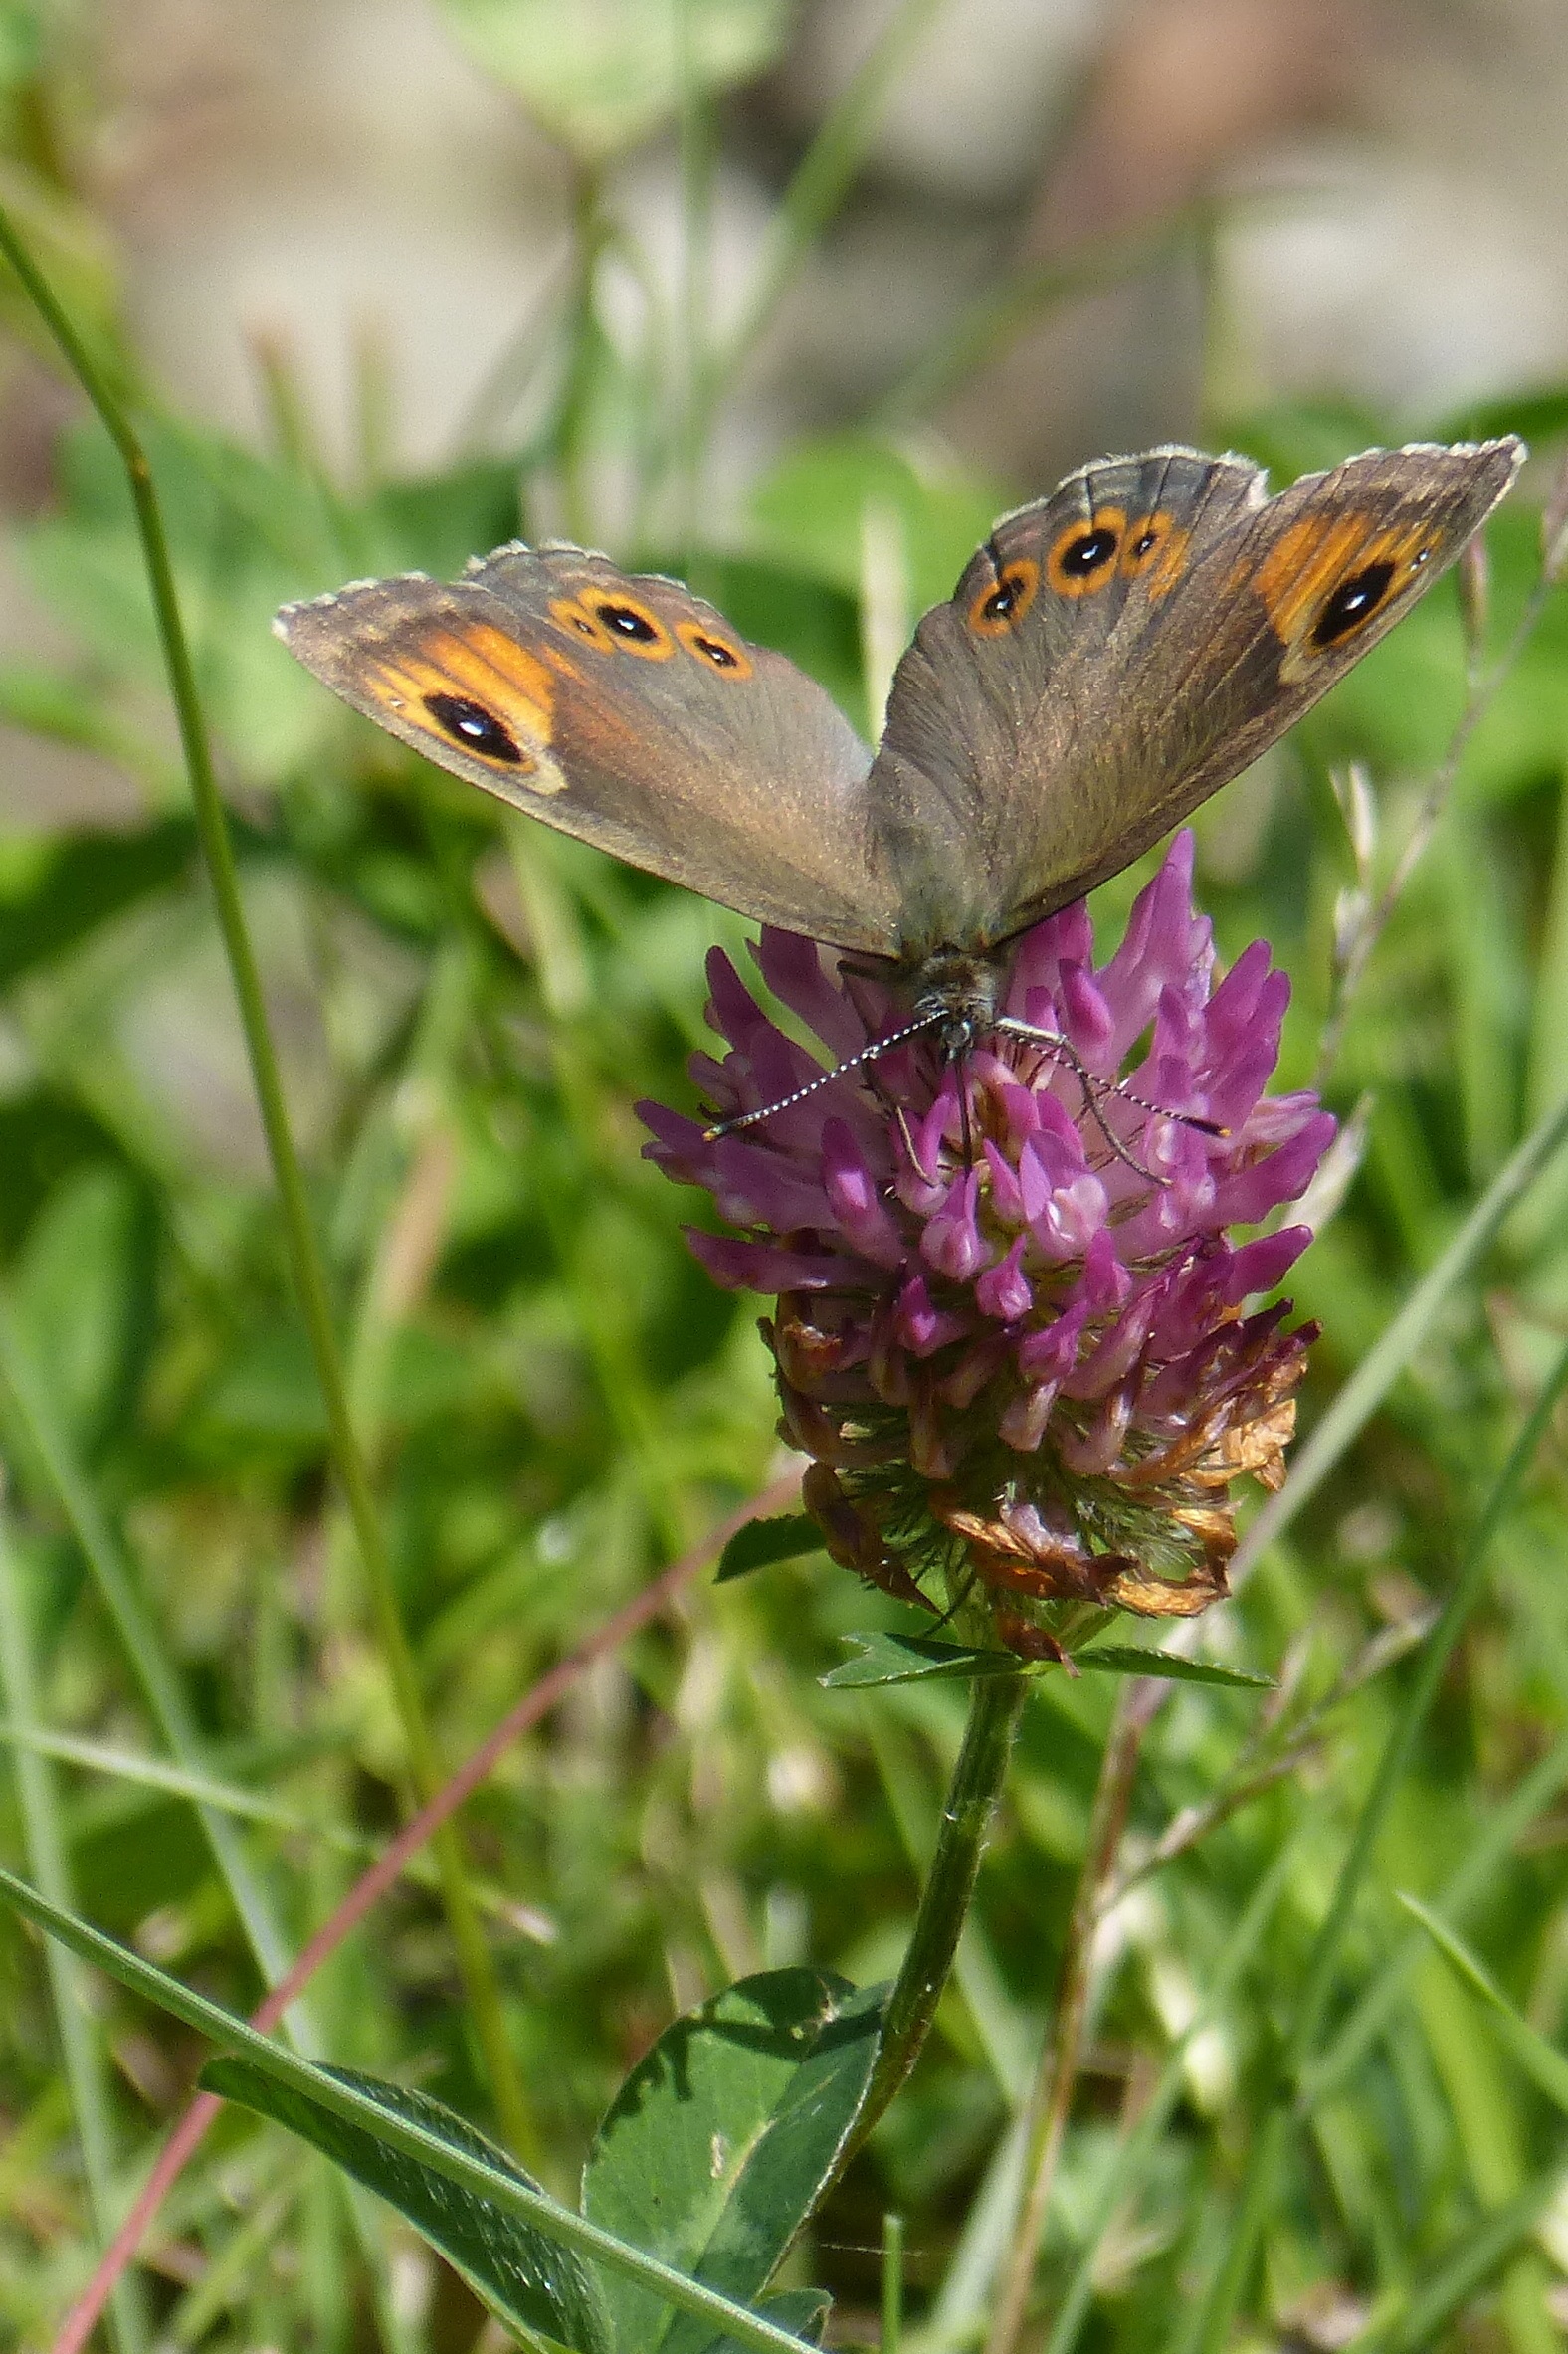
nature, grass, meadow, prairie, flower, wildlife, insect, botany, butterfly, flora, fauna, invertebrate, wildflower, nectar, macro photography, red clover, brown eye, lasiommata maera, grass family, moths and butterflies, wing top